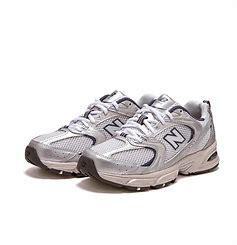
Brand: New
Model: Balance New Balance 530